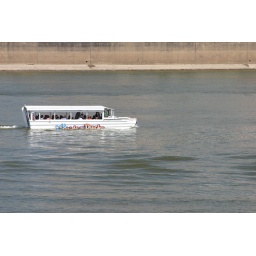
Until today, I had no idea there were duck boat tours in Cincinnati.